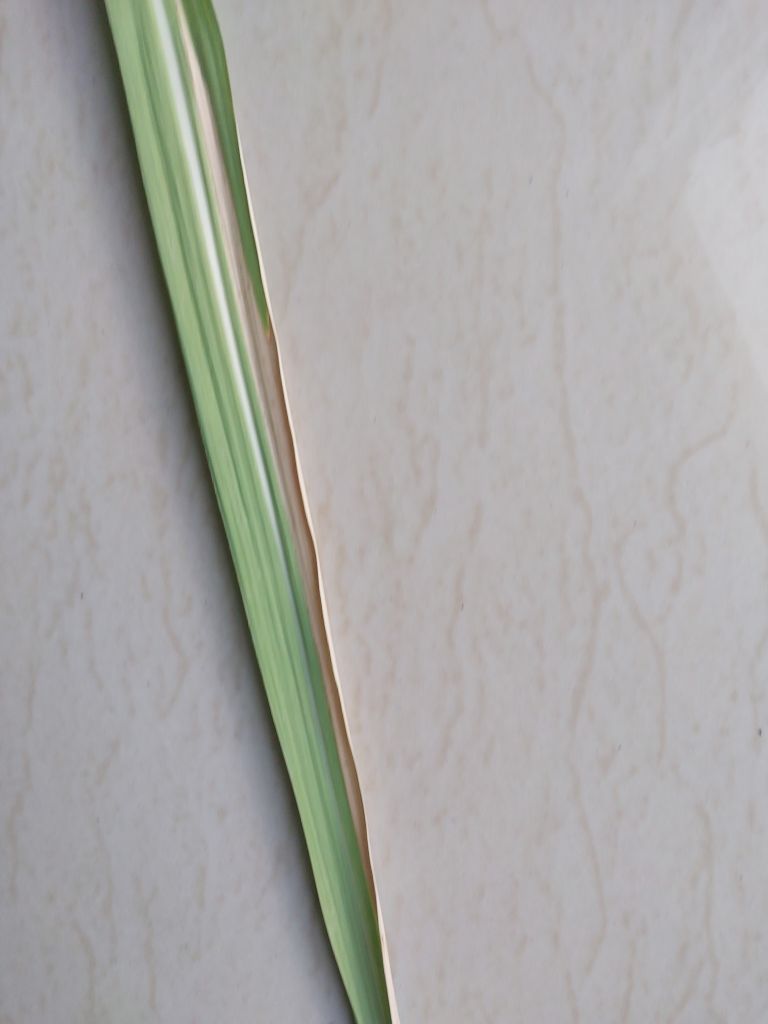
Label: Banded Chlorosis